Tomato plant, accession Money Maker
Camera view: tilt-top (135 deg); turntable rotation: 240 degrees
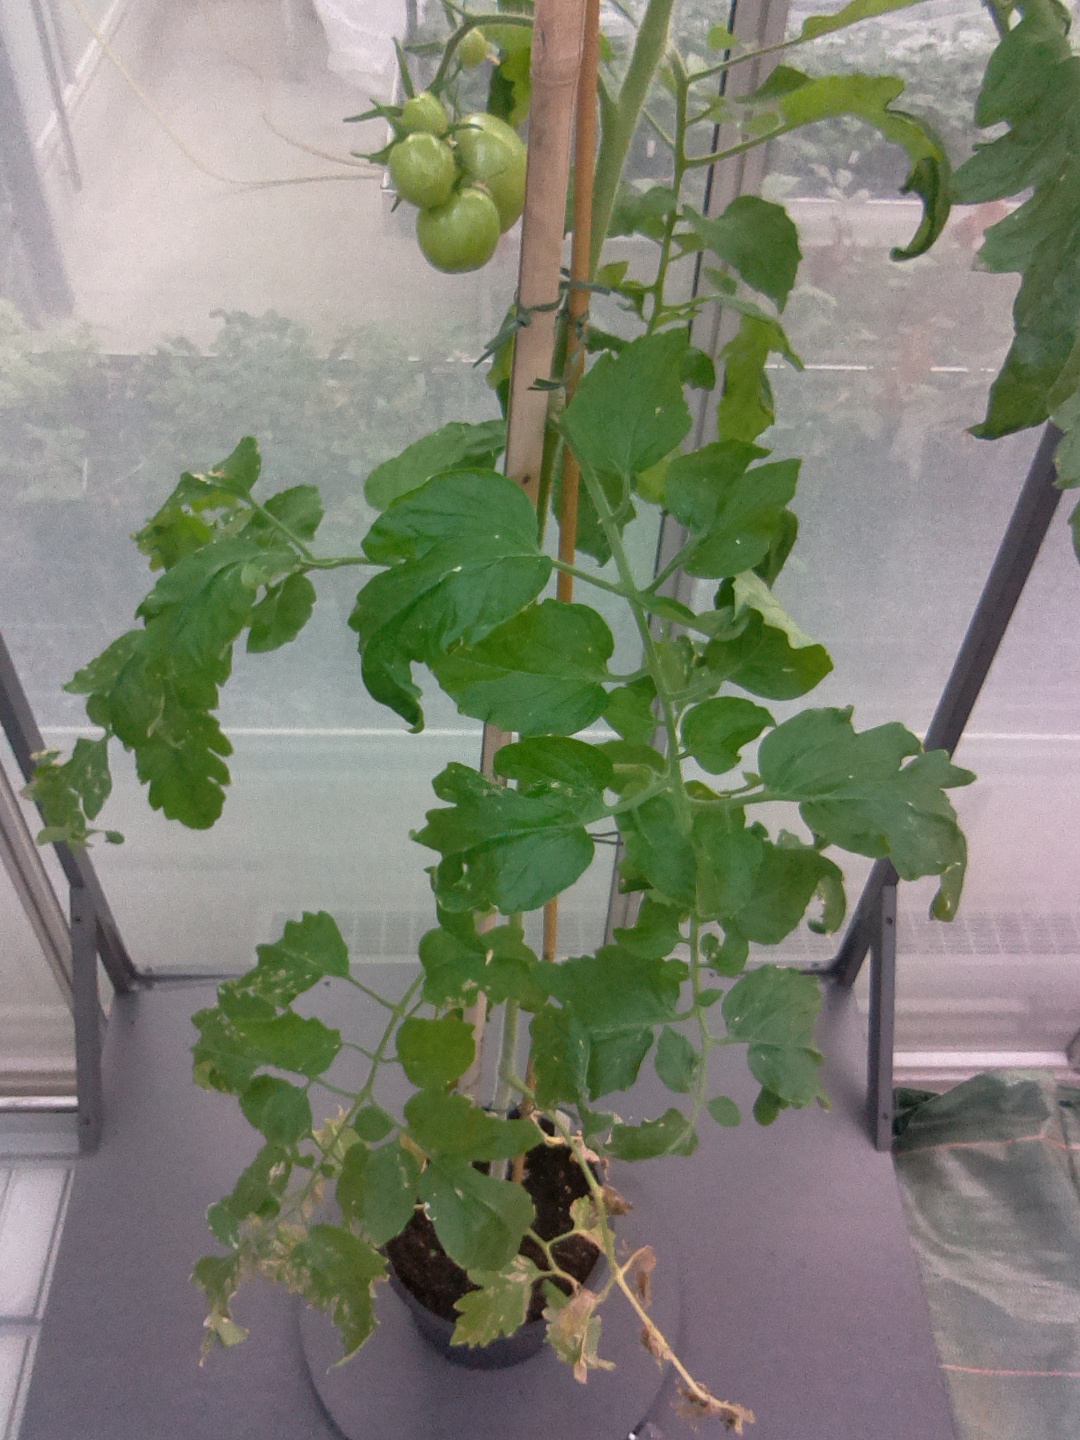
BBCH growth stage 73: 30%-40% of final fruit size